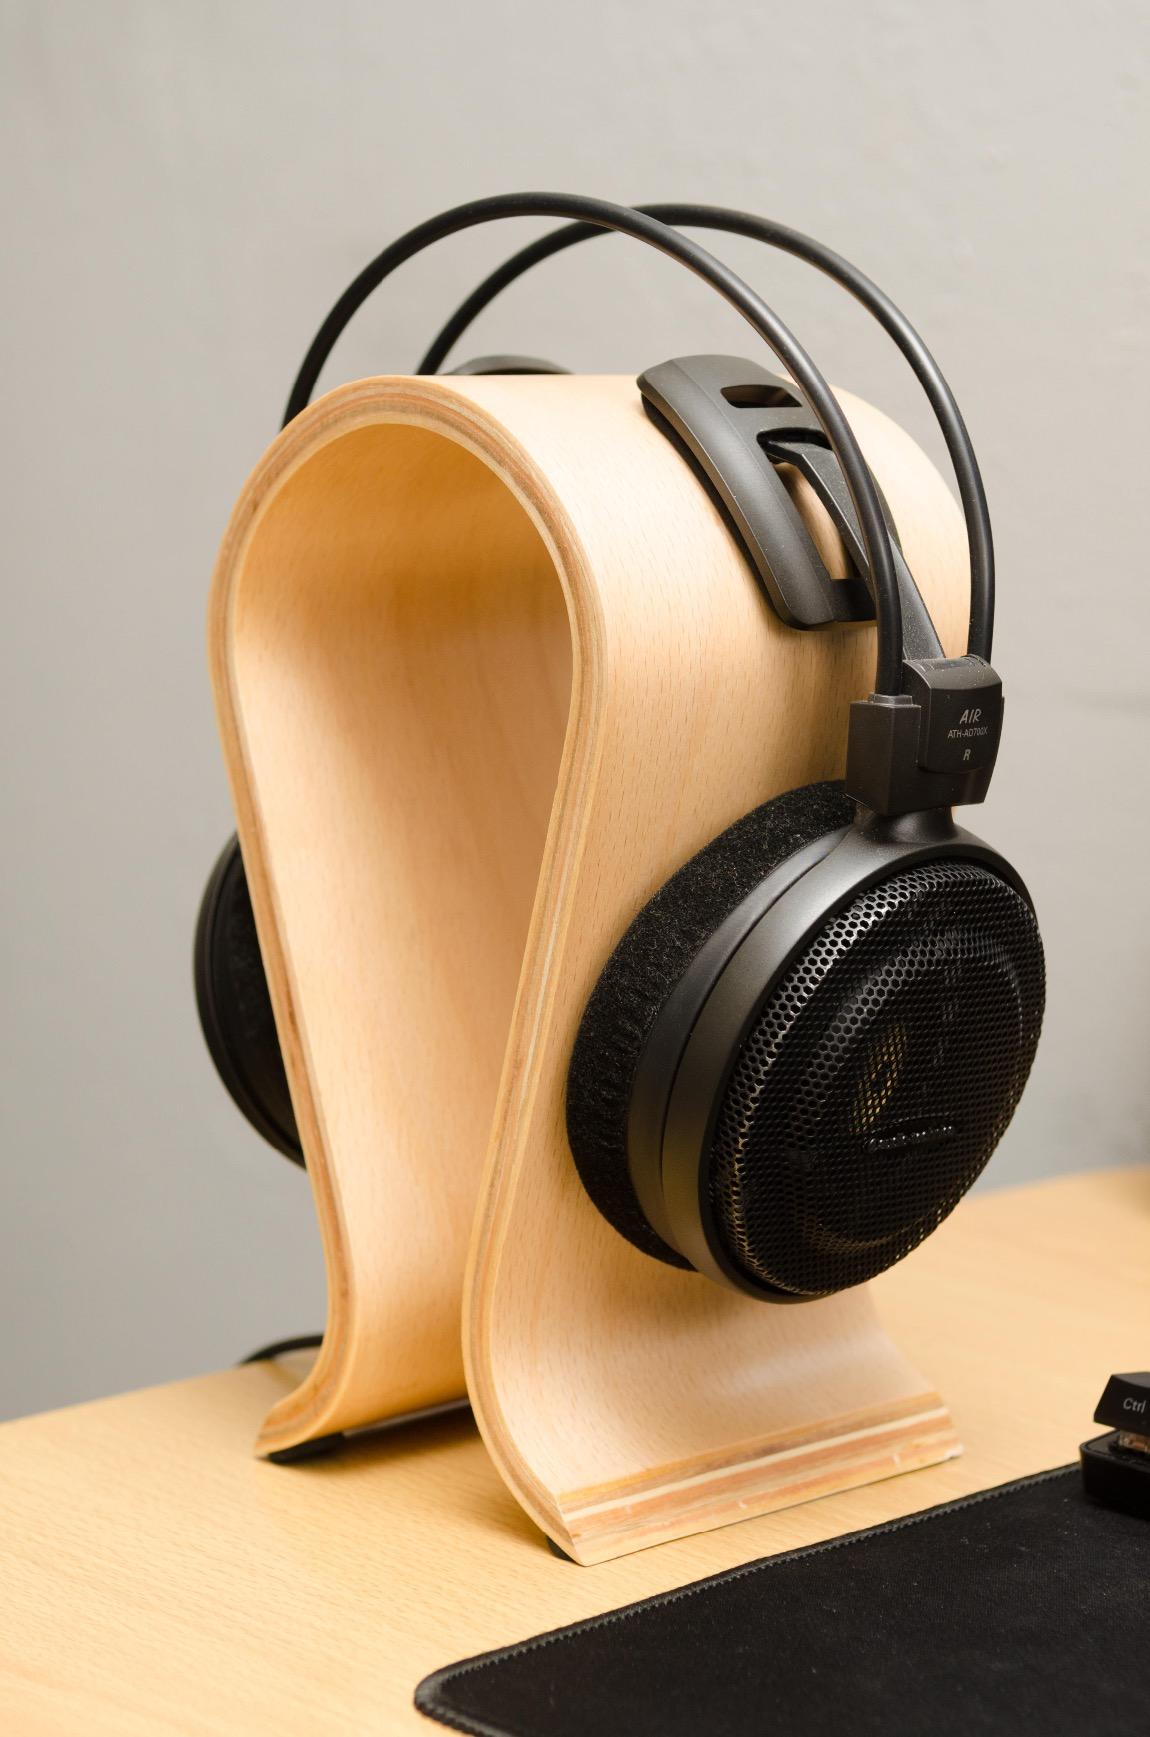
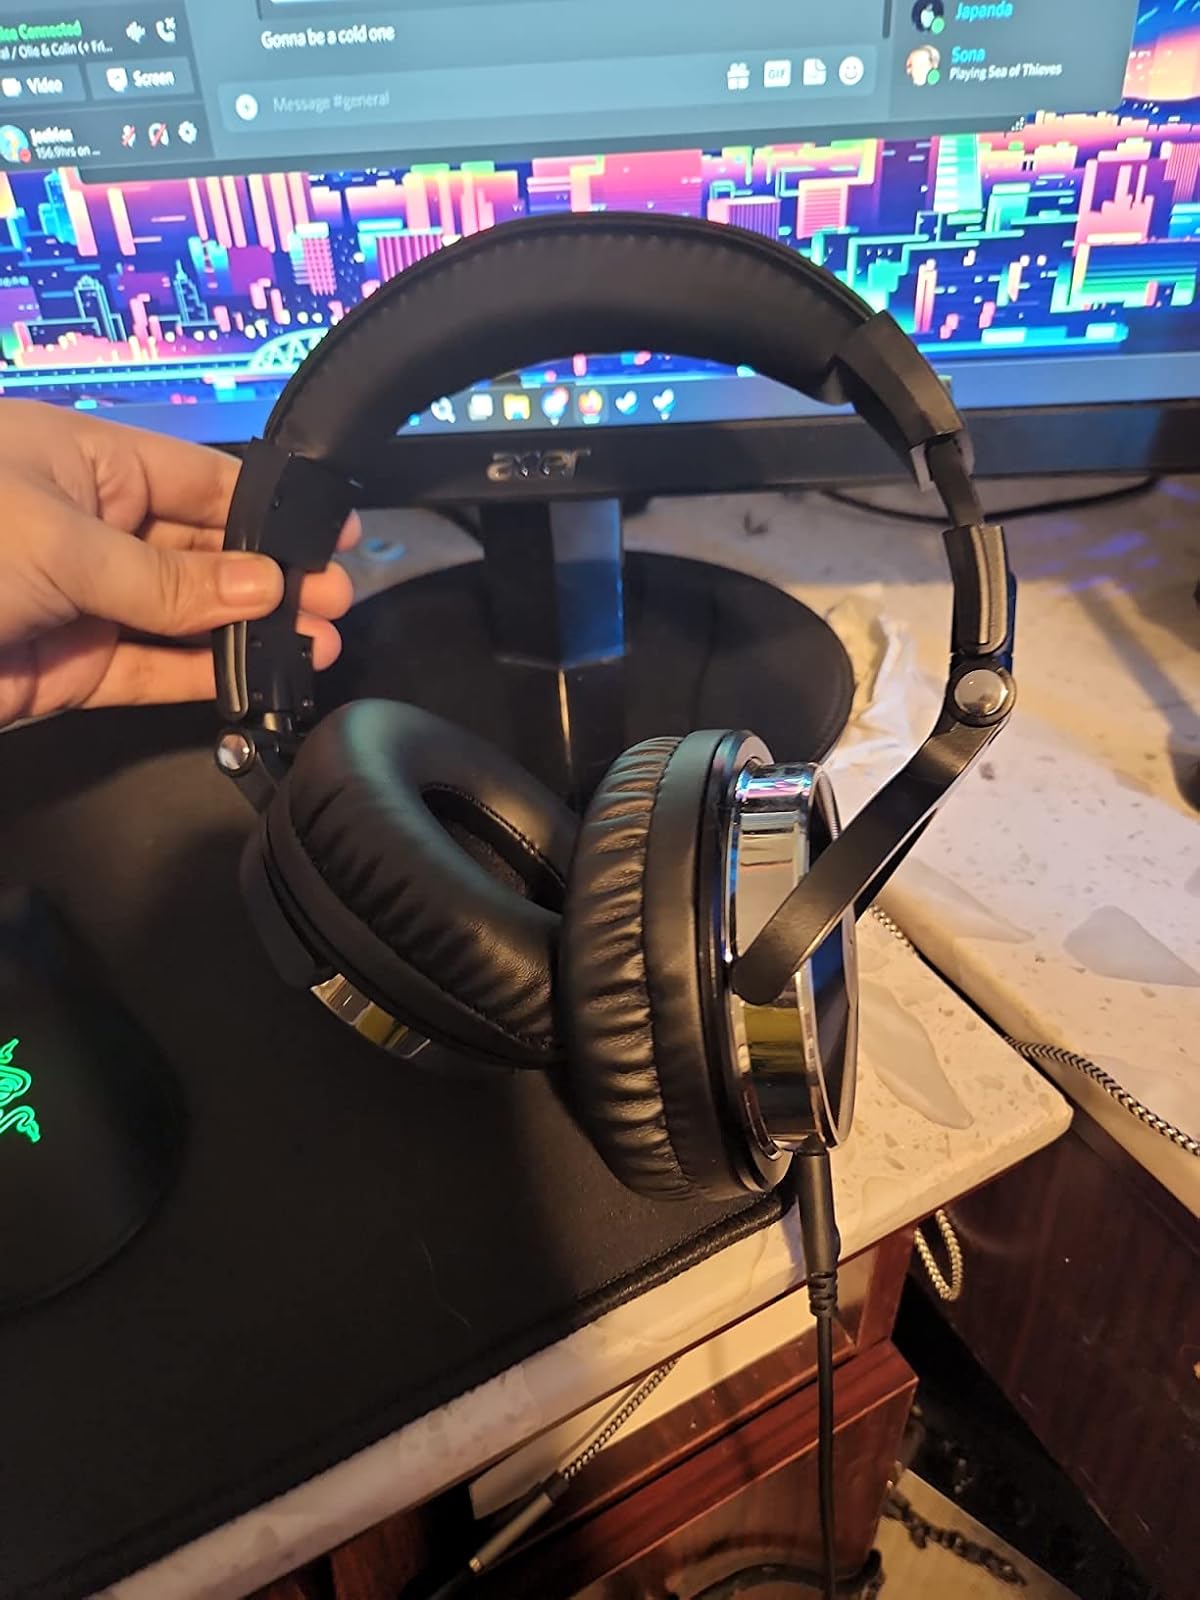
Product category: headphones
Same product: no